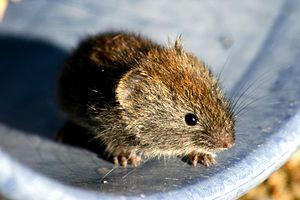
Myodes rufocanus, communément appelé Campagnol de Sundevall, est une espèce de rongeurs de la famille des Cricetidae. Cette espèce est présente dans tout le nord de l'Eurasie.
Cette liste commentée recense la mammalofaune en Europe. Elle répertorie les espèces de mammifères européens actuels et celles qui ont été récemment classifiées comme éteintes. Comme ici n'est référencé que l'Europe dans ses limites géographiques les plus communément admises, cette liste ne comptabilise pas les animaux présents dans les îles Canaries, Madère, le Groenland, la Sibérie, la partie asiatique de la Transcaucasie, l'Anatolie et Chypre.
Cette liste commentée recense la mammalofaune en Suède. Elle répertorie les espèces de mammifères suédois actuels et celles qui ont été récemment classifiées comme éteintes. Cette liste comporte 105 espèces réparties en dix ordres et 31 familles, dont quatre sont « en danger », trois sont « vulnérables », sept sont « quasi menacées » et six ont des « données insuffisantes » pour être classées.
La dynamique hôte/parasite s’intéresse à l'évolution dans le temps et dans l'espace des populations hôtes et parasites.